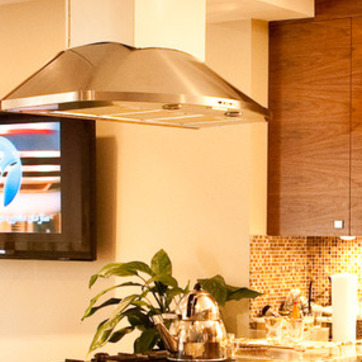
Material: painted